Entemnotrochus adansonianus

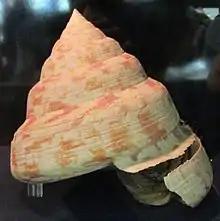
Shell in Endo Shell Museum

The length of the shell varies between 80 mm and 190 mm. This attractive species has a pale yellowish-fleshy color with numerous, irregular, reddish spots, sometimes vivid, sometimes more or less effaced. The shell has a trochiform shape above, but is plano-convex beneath and concave in the middle. It is concentrically costate-sulcate with granulose ribs. It has many longitudinal wrinkles. The acuminate apex is smooth and yellowish. The 11 whorls increase slowly and are rather planulate at the sutures. The shell is unequally divided by the slit fasciole. Below it is traversed by 7 to 8 spiral granose ribs, above it with longitudinal, oblique, rather separated striae and two spiral, slightly marked series of granules; The body whorl is obtusely bicarinate. The slit fascicle has a semicircular, delicate, impressed stride. It has a round and very deep, pervious umbilicus. The species has a (thin yellow in juvenile examples) operculum that completely seals the subquadrate aperture. The shell is pearly within.